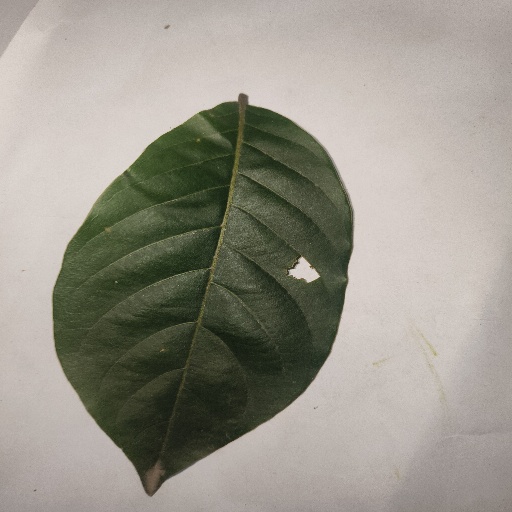
Species: HariTaki
Leaf condition: Shot Hole